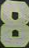
Number: 8